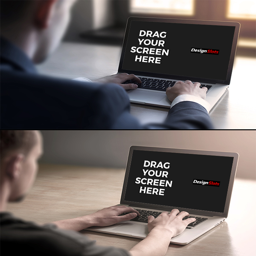
businessman working on the laptop with blank screen